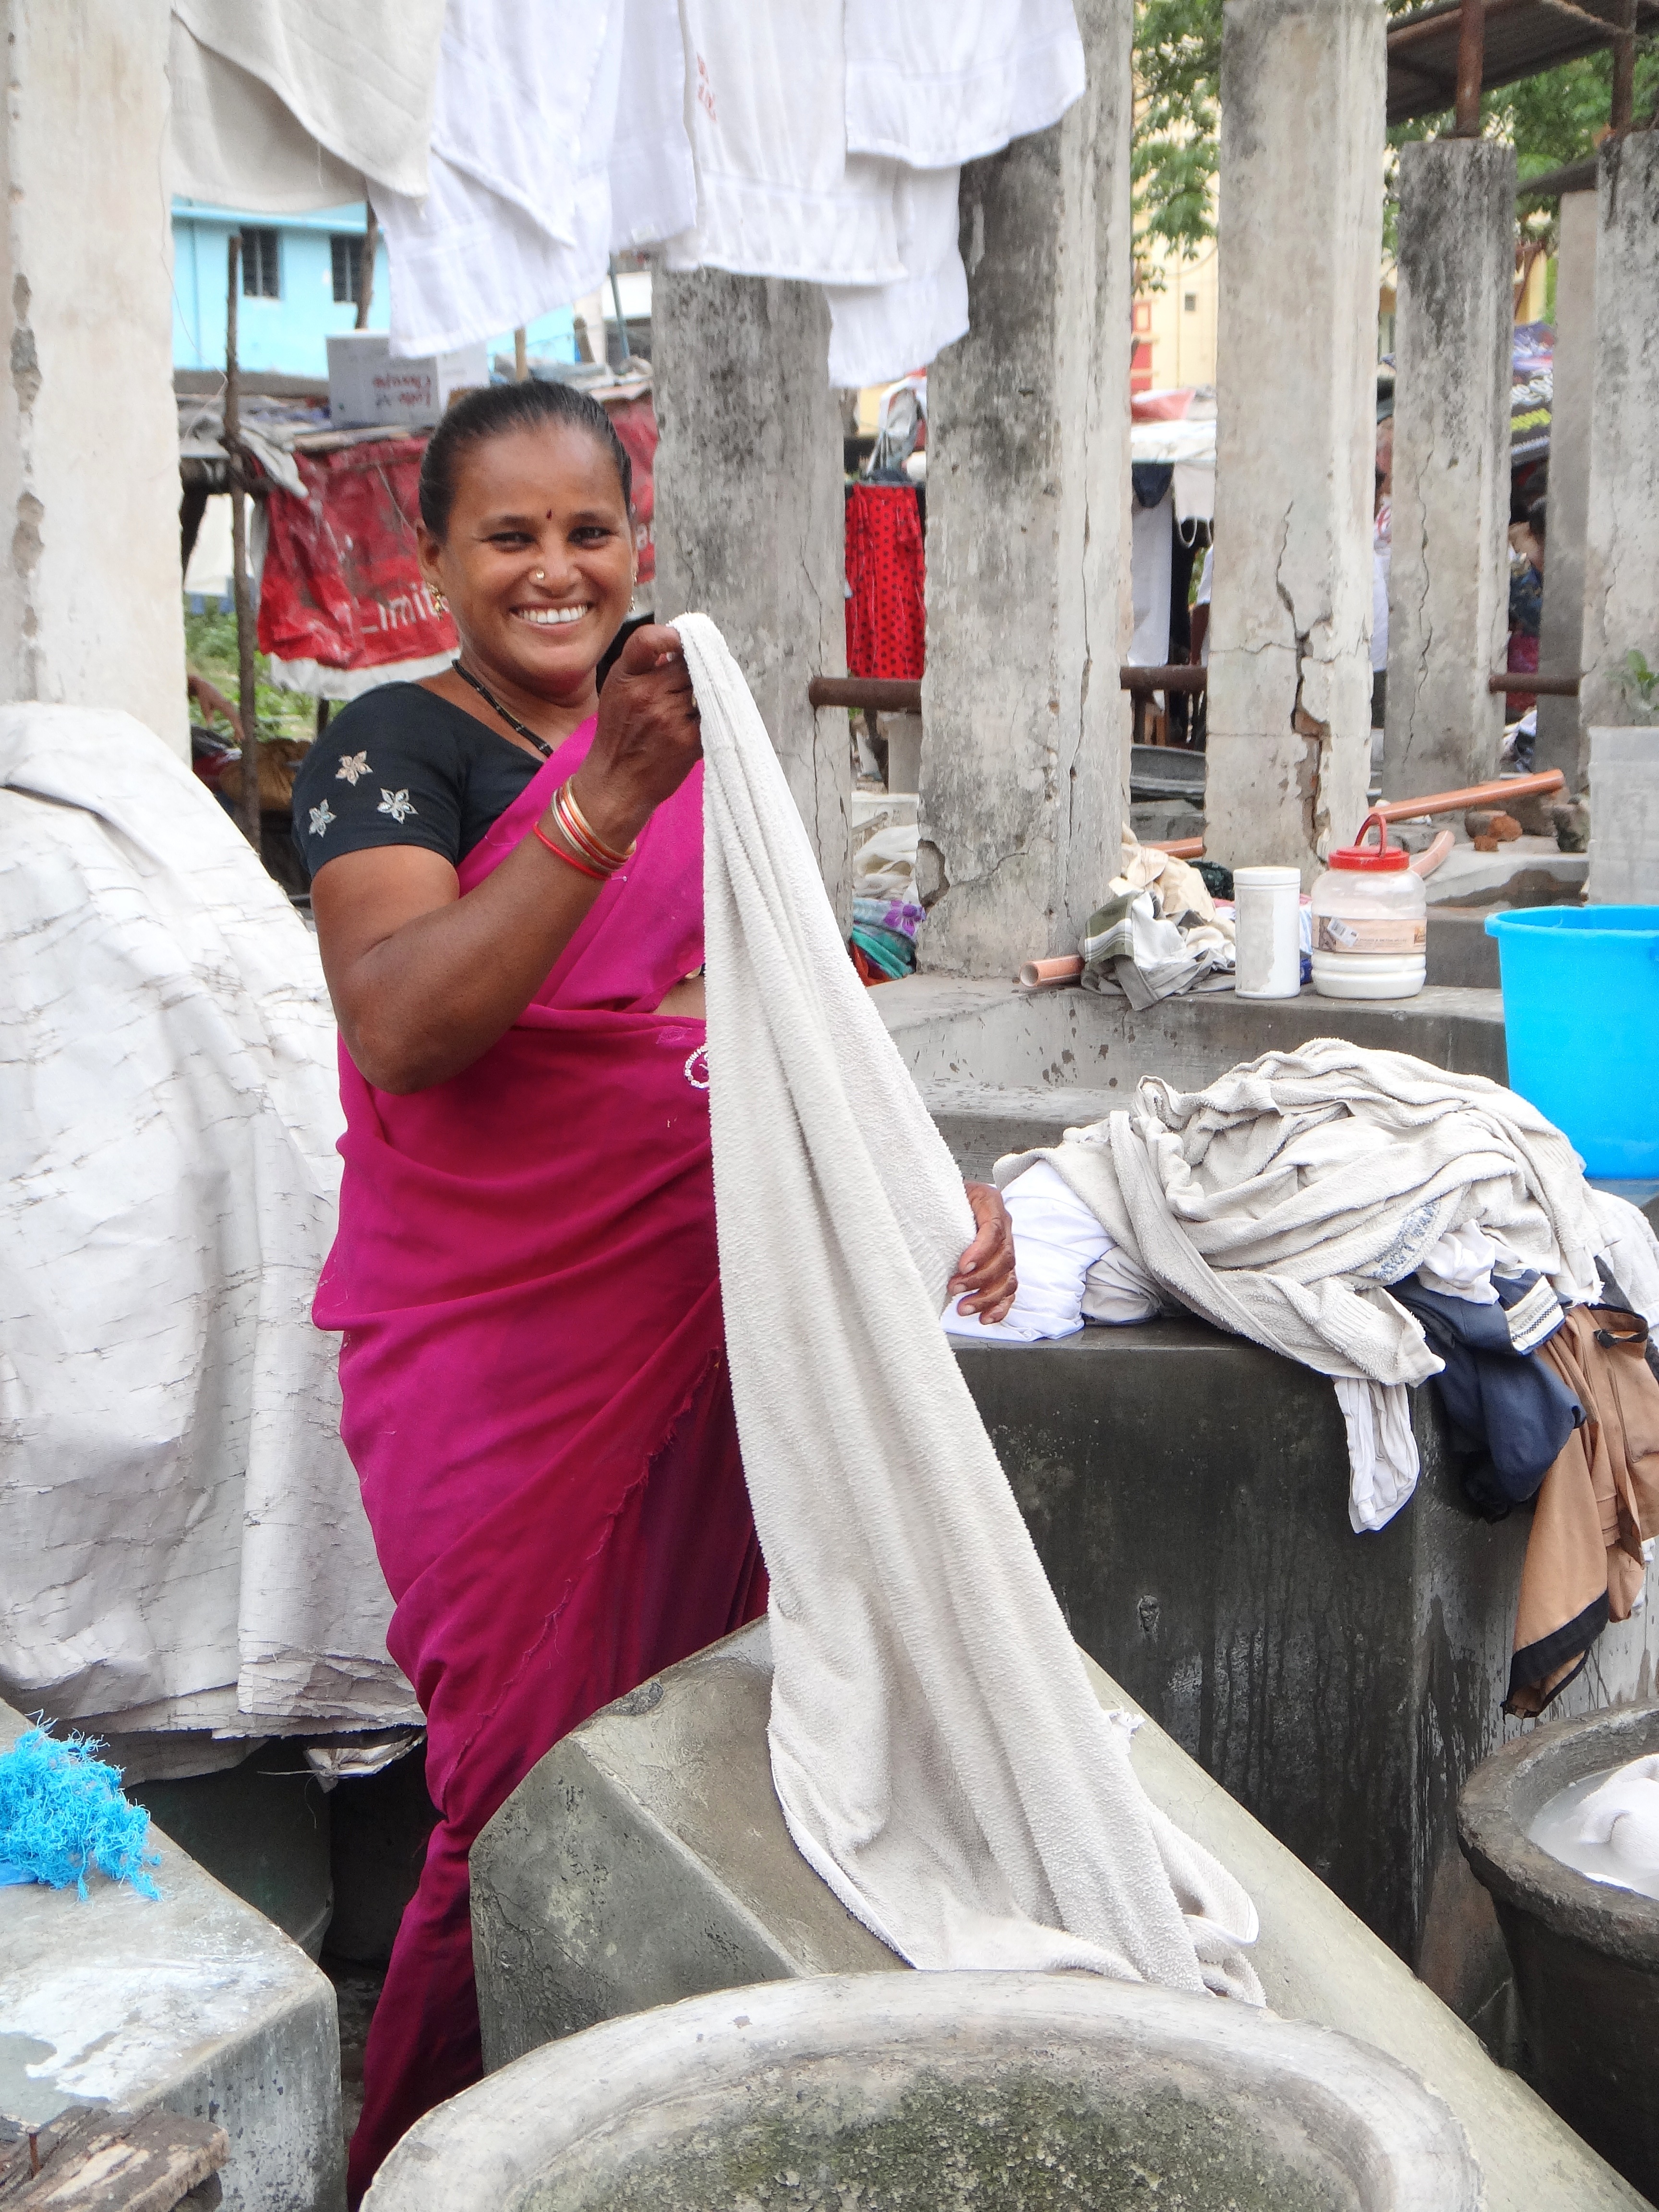
woman, washing, laundry, dress, temple, india, tradition, labor, clothes, washer, hand washing, dhobi